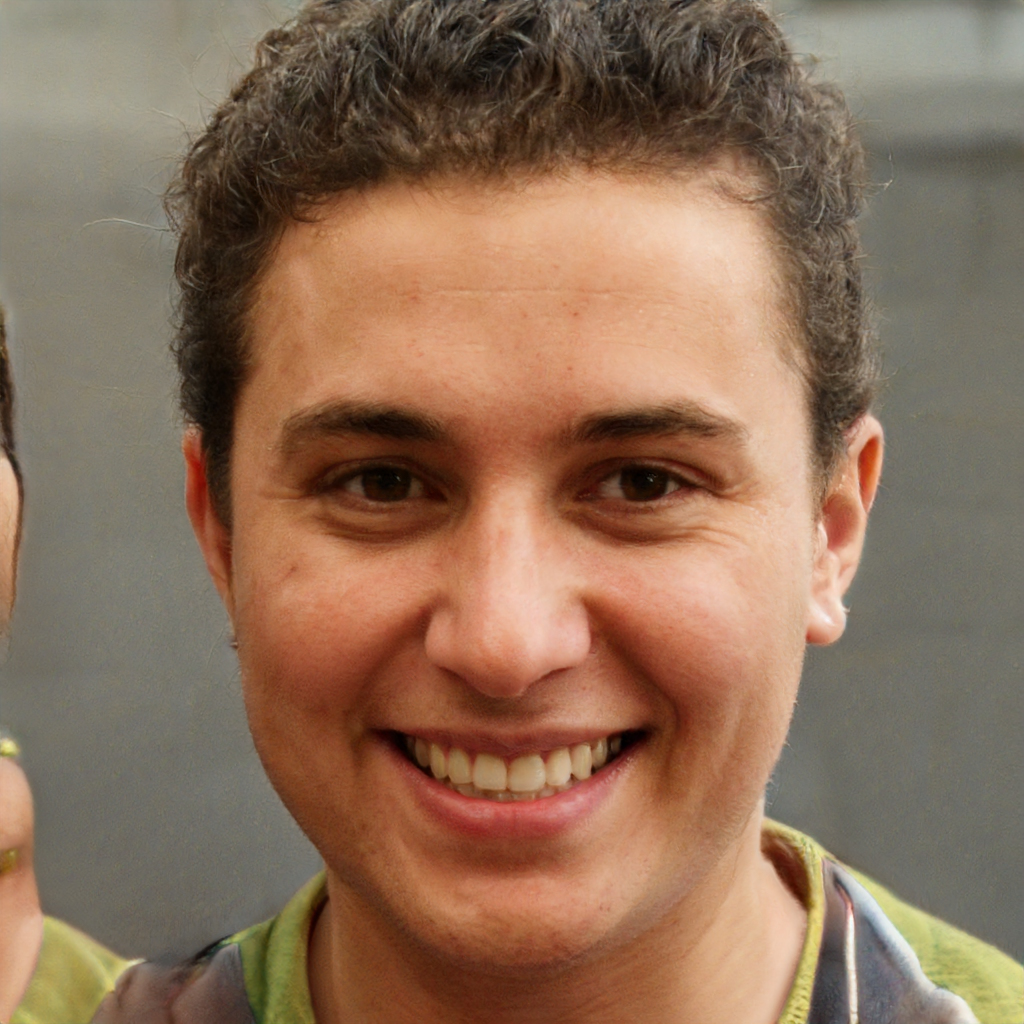
Gender: Male